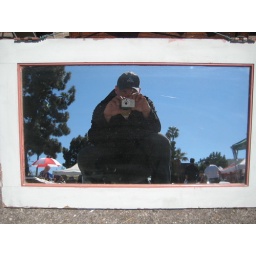
A self portrait in a mirror at the flea market at Fairfax High School in Los Angeles, California.